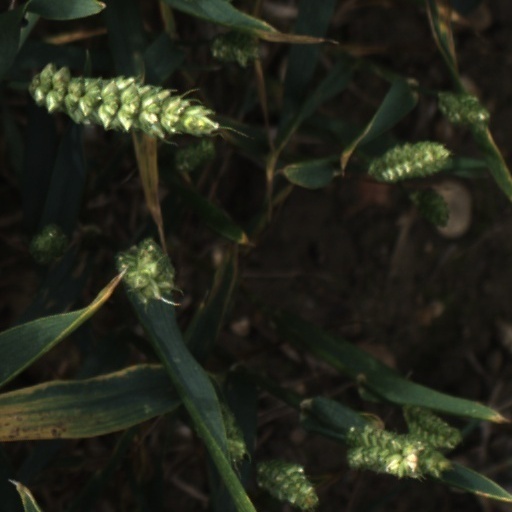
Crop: wheat